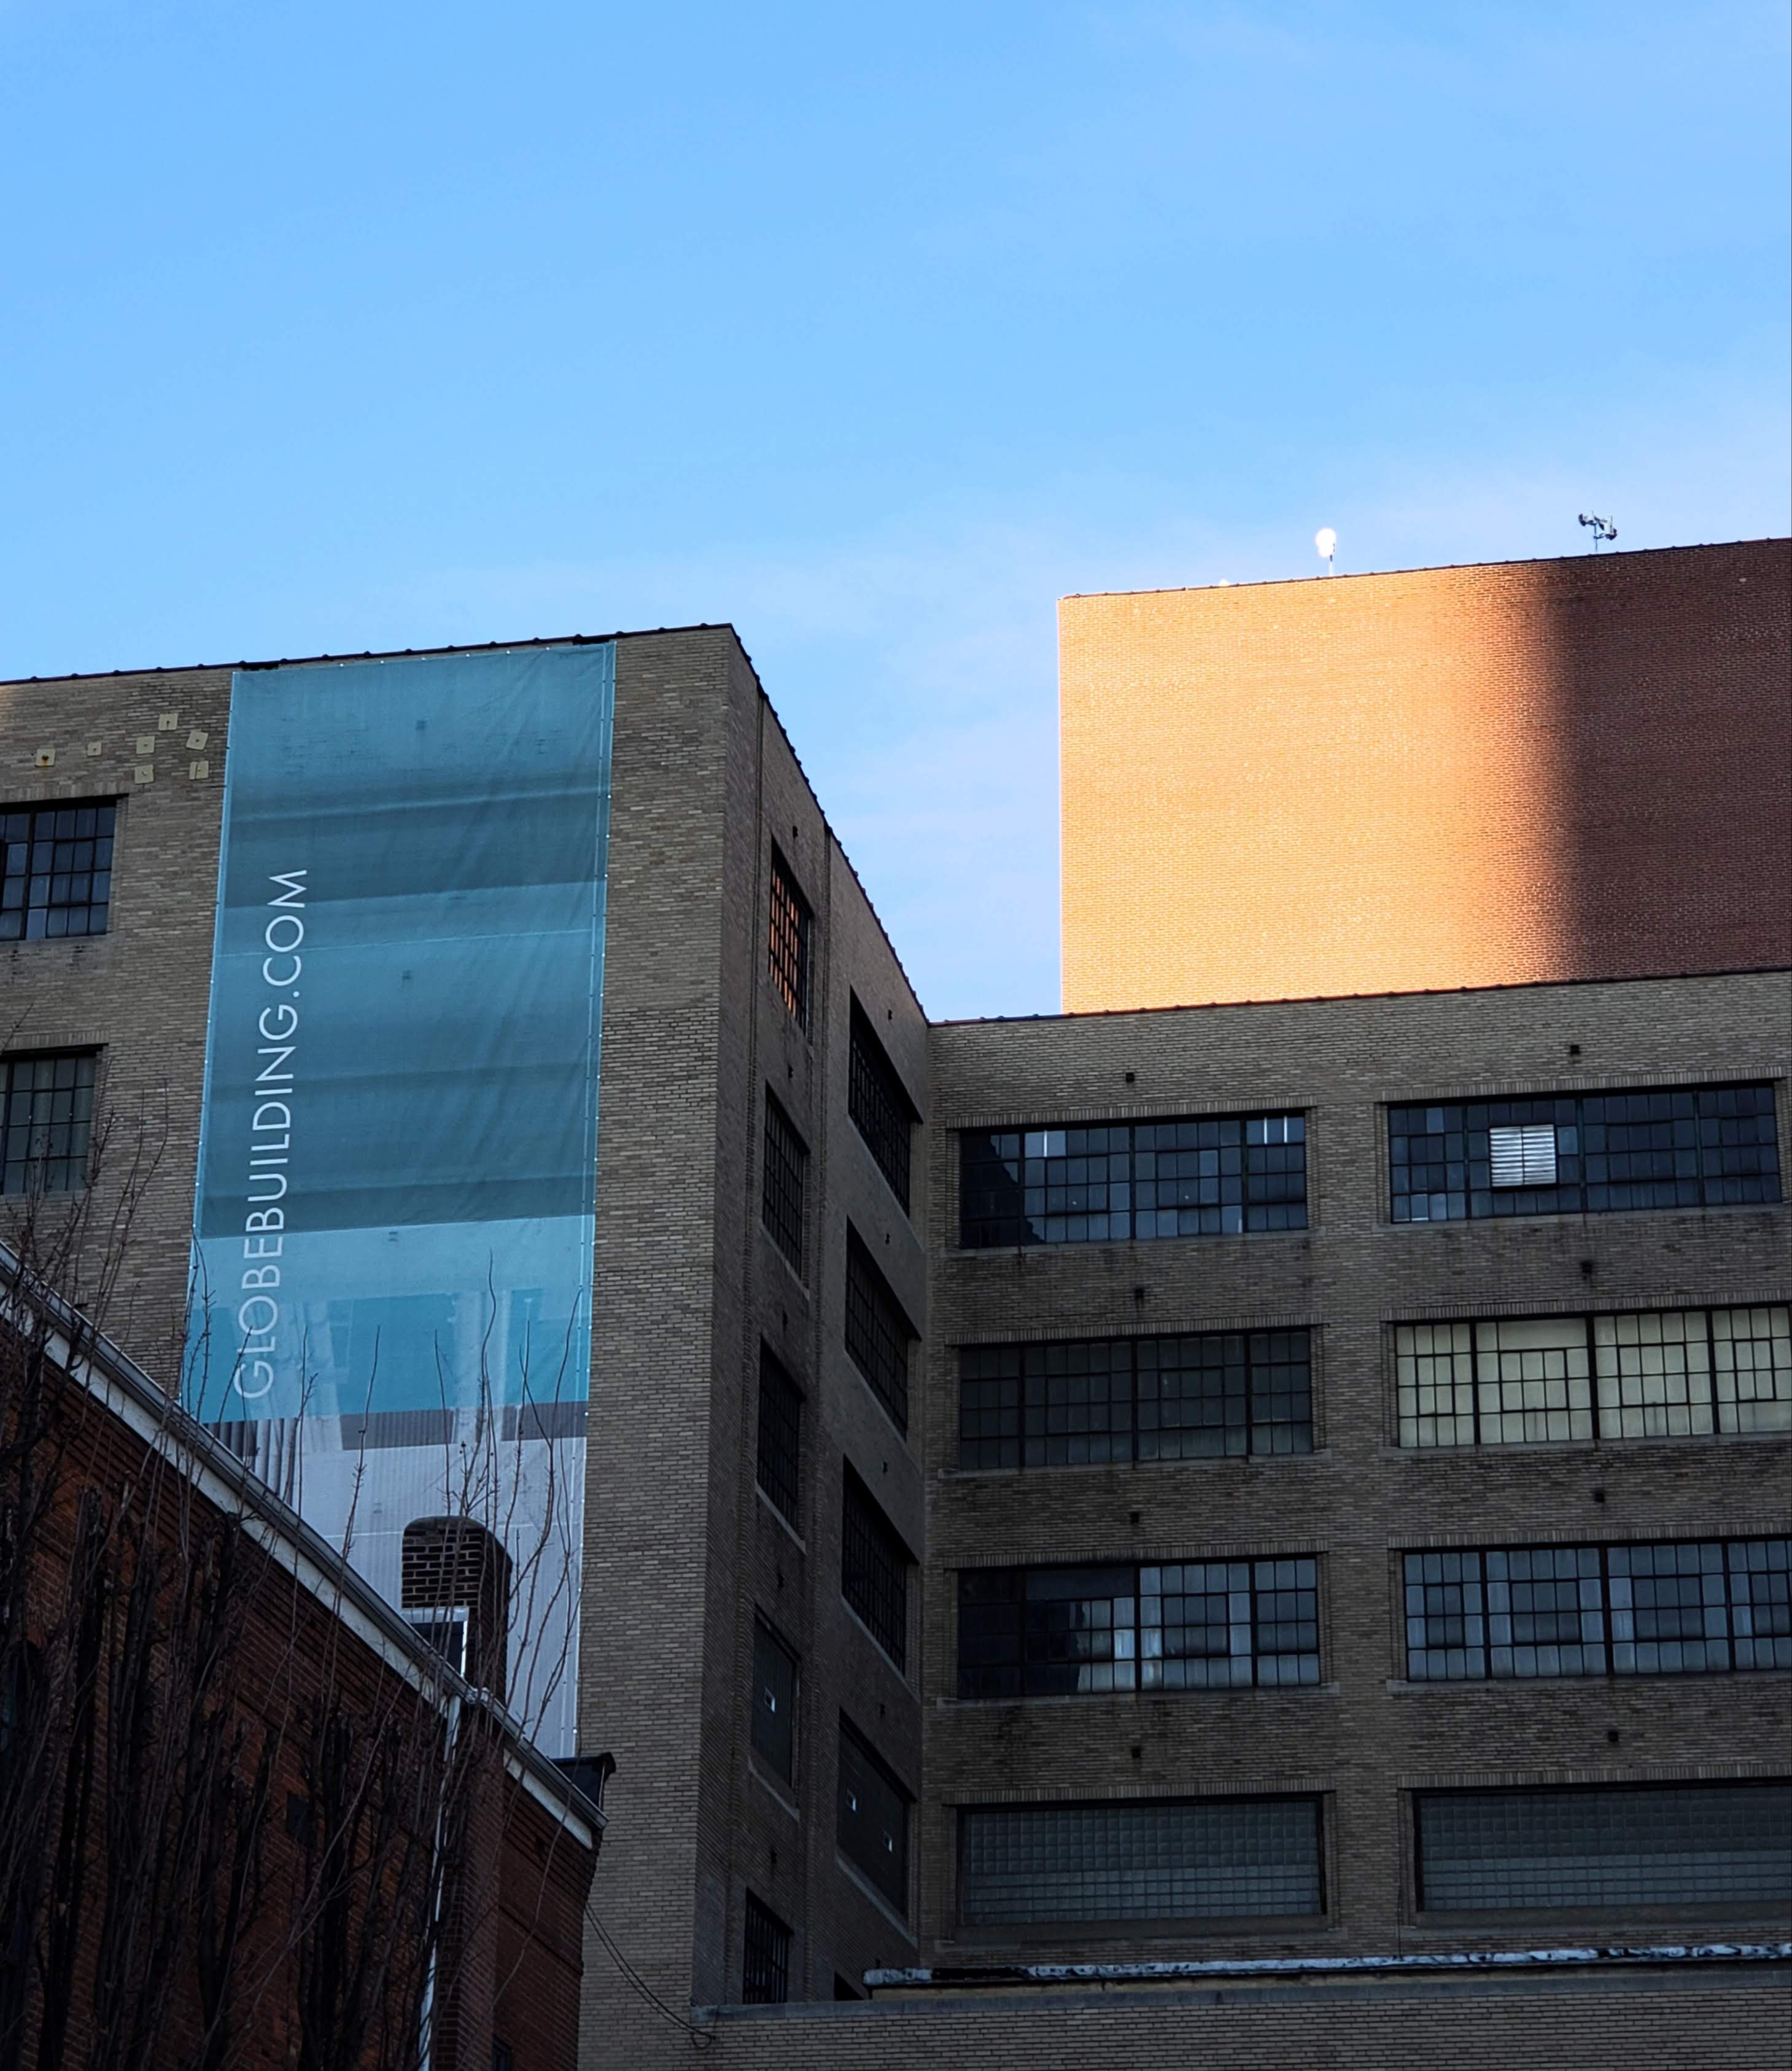
nature, building, sky, urban area, architecture, daytime, wall, residential area, facade, window, neighbourhood, apartment, corporate headquarters, city, condominium, roof, house, real estate, headquarters, metropolitan area, tower block, daylighting, angle, commercial building